Zoo Miami

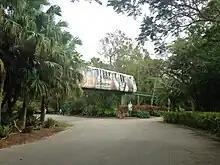
Zoo's former monorail system

On July 4, 2010, the zoo was renamed the "Miami-Dade Zoological Park and Gardens", or "Zoo Miami" (for marketing and branding purposes). This was a part of the zoo's 30th anniversary celebration. The zoo broke ground on a $43 million project that included an Everglades exhibit and a new state-of-the-art entryway. The Everglades exhibit opened on December 10, 2016.